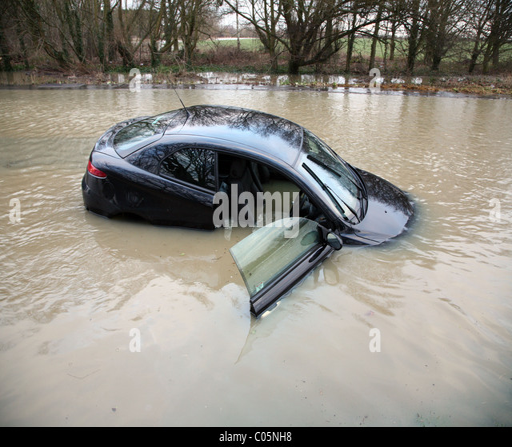
a car stranded in flood waters